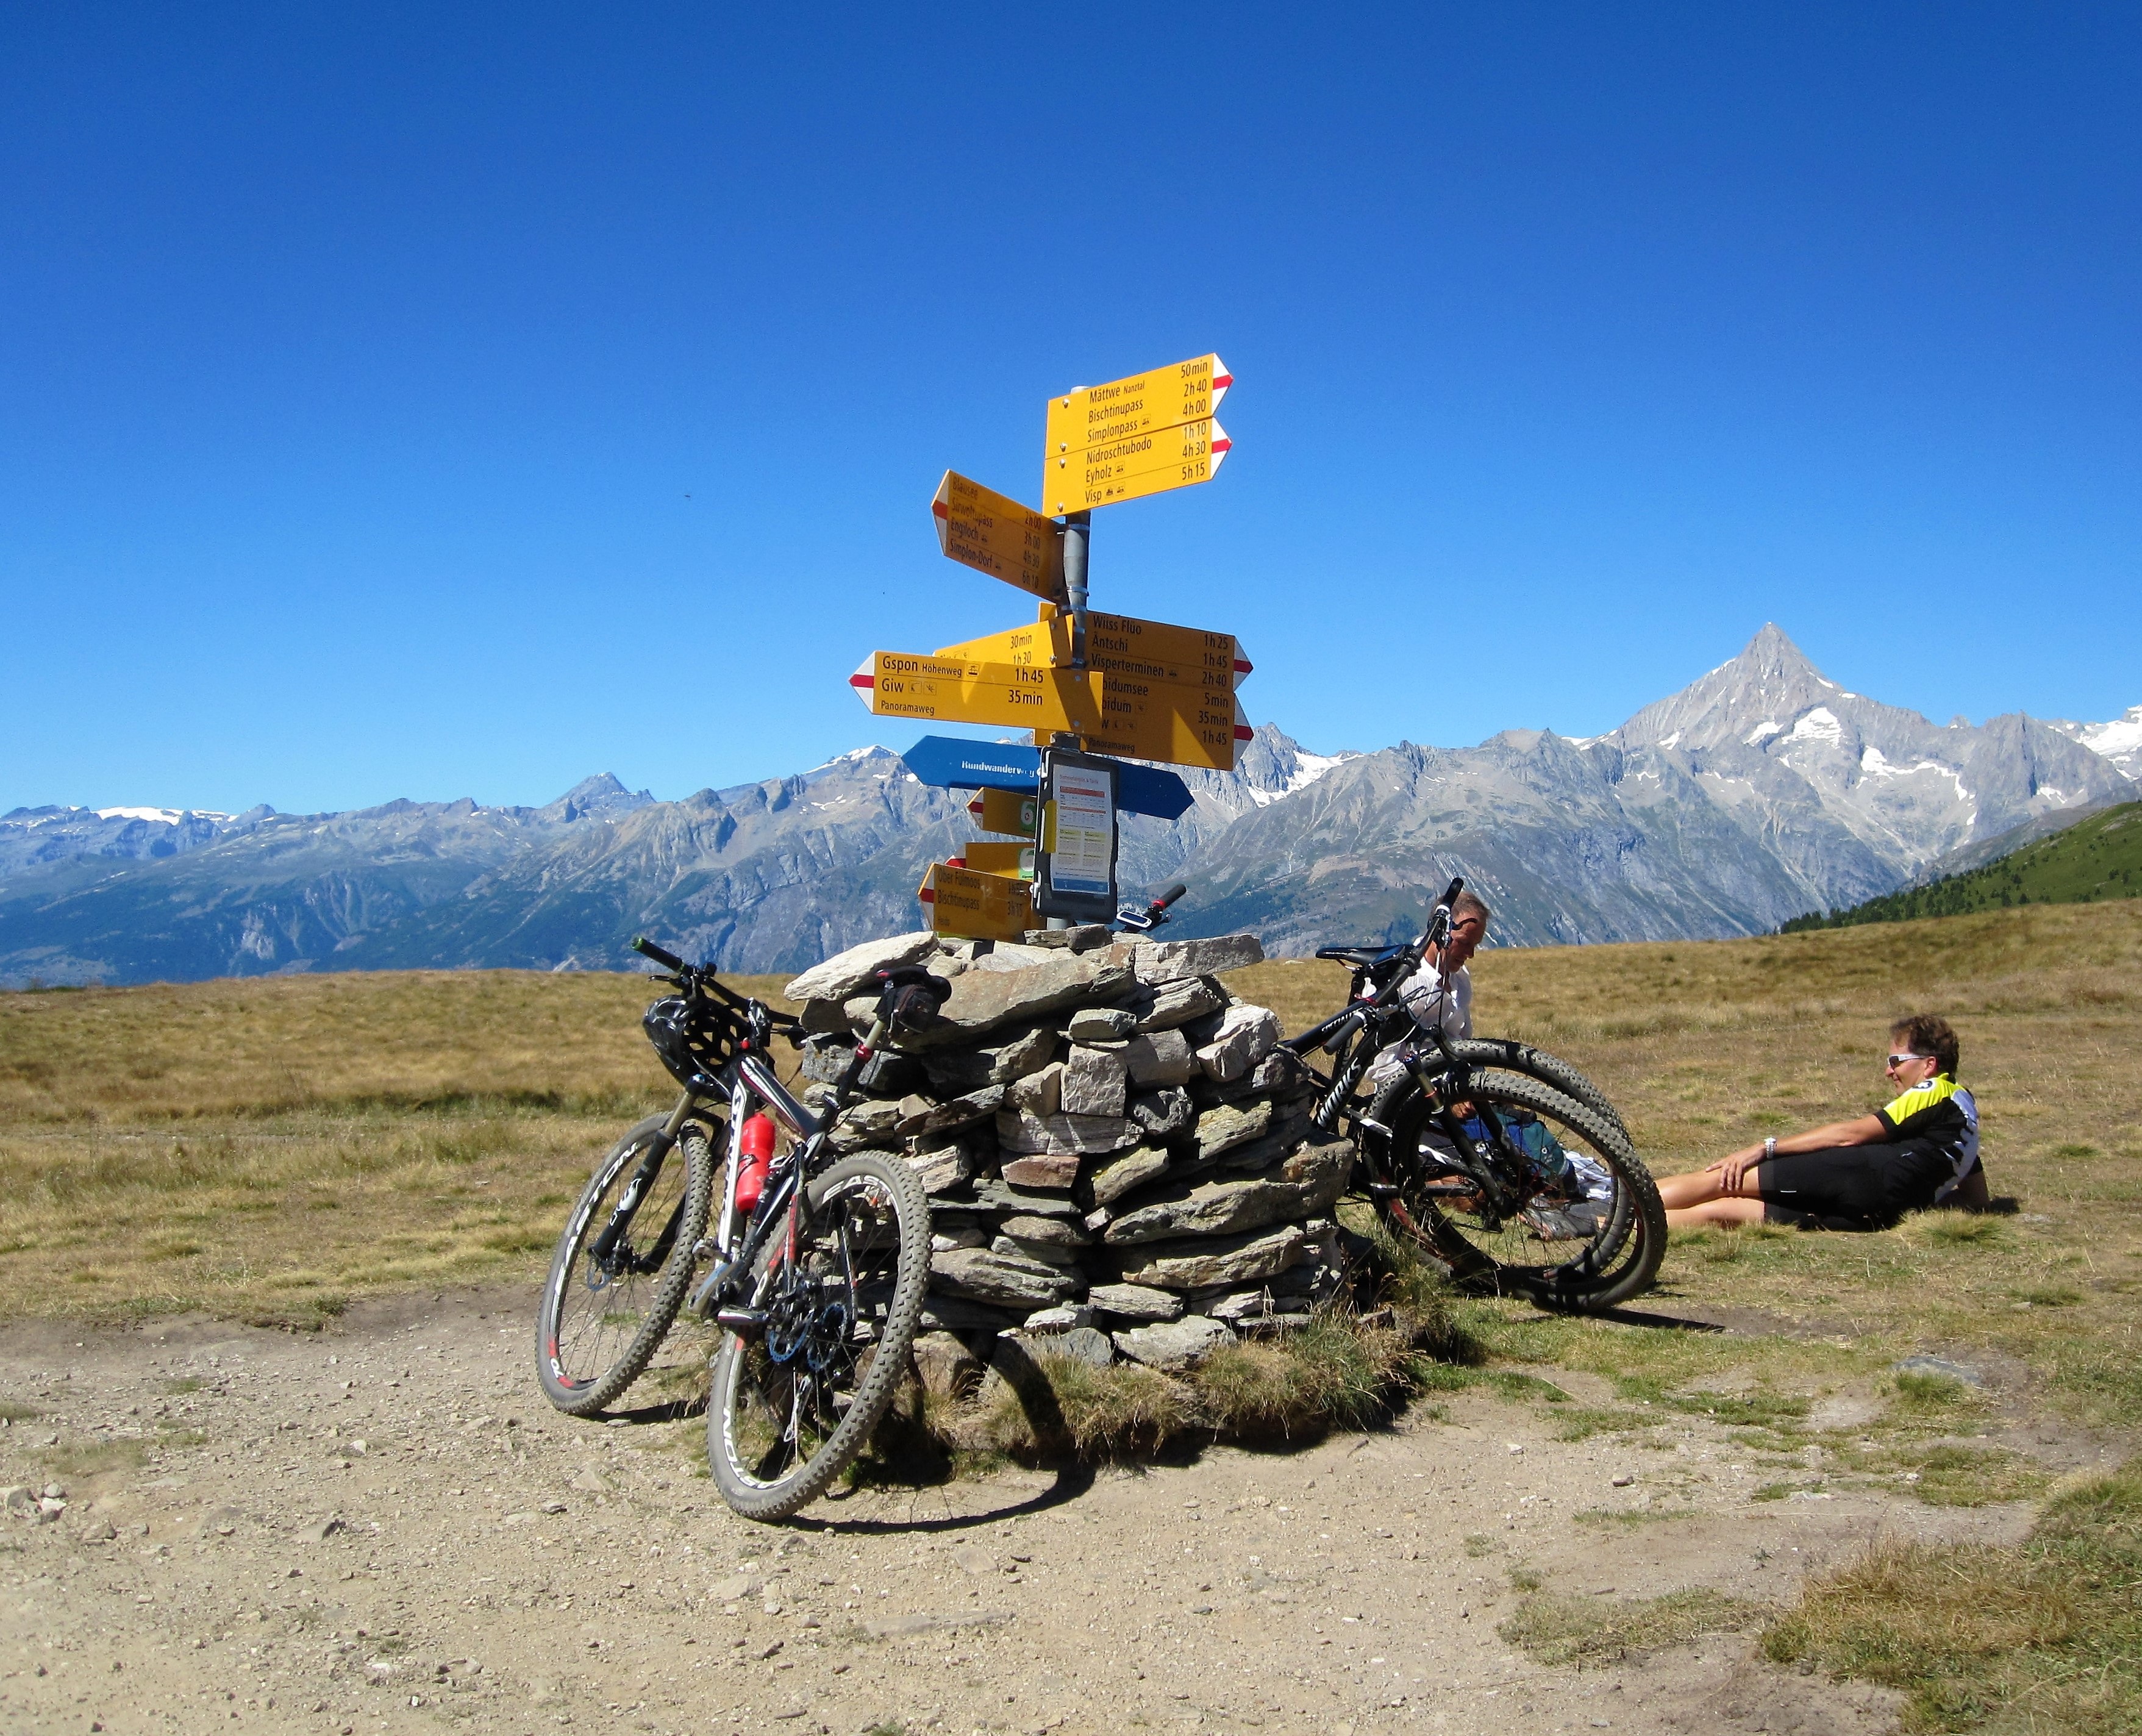
landscape, nature, mountain, snow, sky, sport, wheel, bicycle, bike, mountain range, summer, travel, green, direction, high, vehicle, motorcycle, motocross, holiday, italy, alpine, blue, extreme sport, summit, note, sports equipment, mountain bike, height, south, relaxation, sports, mountains, vegetation, swiss, racing, shield, switzerland, target, freeride, recovery, swiss alps, mountain biking, freestyle motocross, zermatt, matterhorn, cycle sport, downhill mountain biking, bicycle motocross, off roading, swiss made